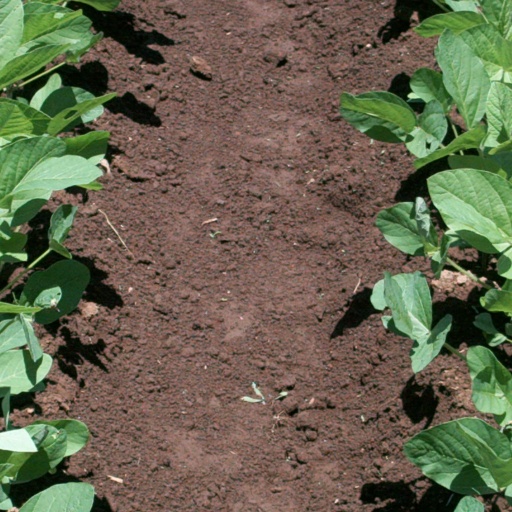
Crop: soybean